John Oliver

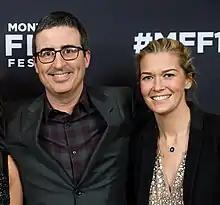
Photo of Oliver, wearing a dark suit jacket, and Norley, who is wearing a black suit jacket, standing in front of a press backdrop. Oliver has his arm around Norley.

Oliver met Kate Norley, an Iraq War veteran who served as a medic in the U.S. Army's 1st Cavalry Division, at the 2008 Republican National Convention; he was reporting for "The Daily Show" and she was campaigning with Vets for Freedom, under Pete Hegseth. She and other veterans hid Oliver, the other correspondents, and the camera crew from security. The two were married in October 2011 and reside in New York City. They have two sons, one born prematurely in 2015 and the other born in 2018. Oliver occasionally wears a 1st Cavalry Division lapel pin in honour of Norley.